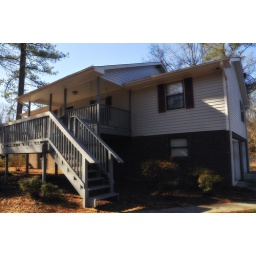
Our house in the middle of the street